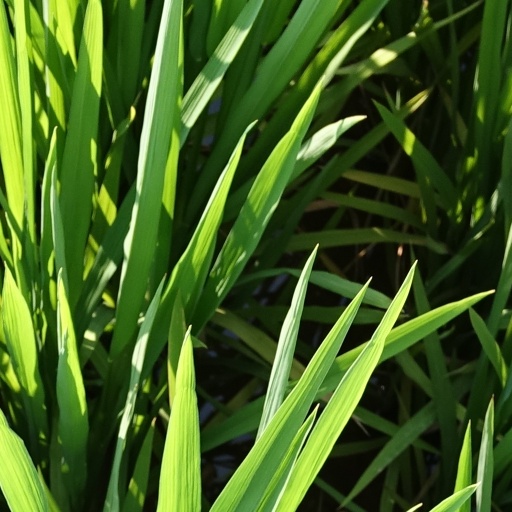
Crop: rice